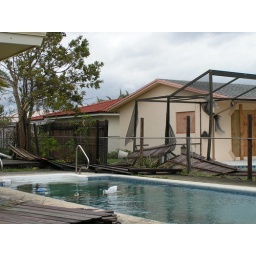
Part of our screen inclosure was in their pool &amp;amp; the privacy fence down all the way around their yard too.